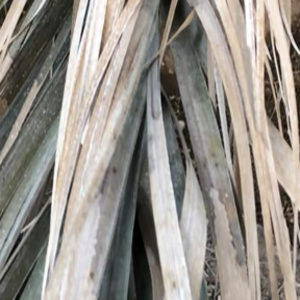
Label: Fusarium Wilt